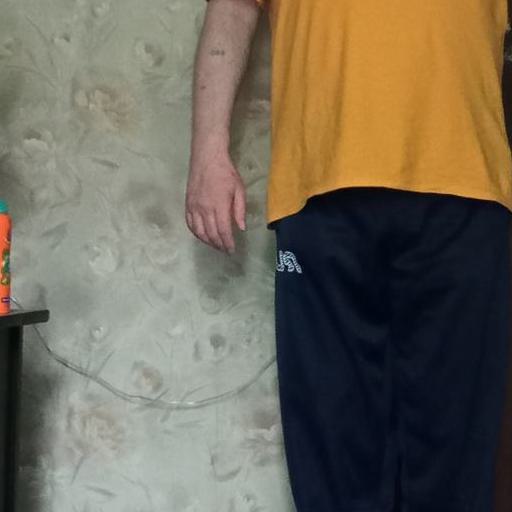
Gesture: no_gesture